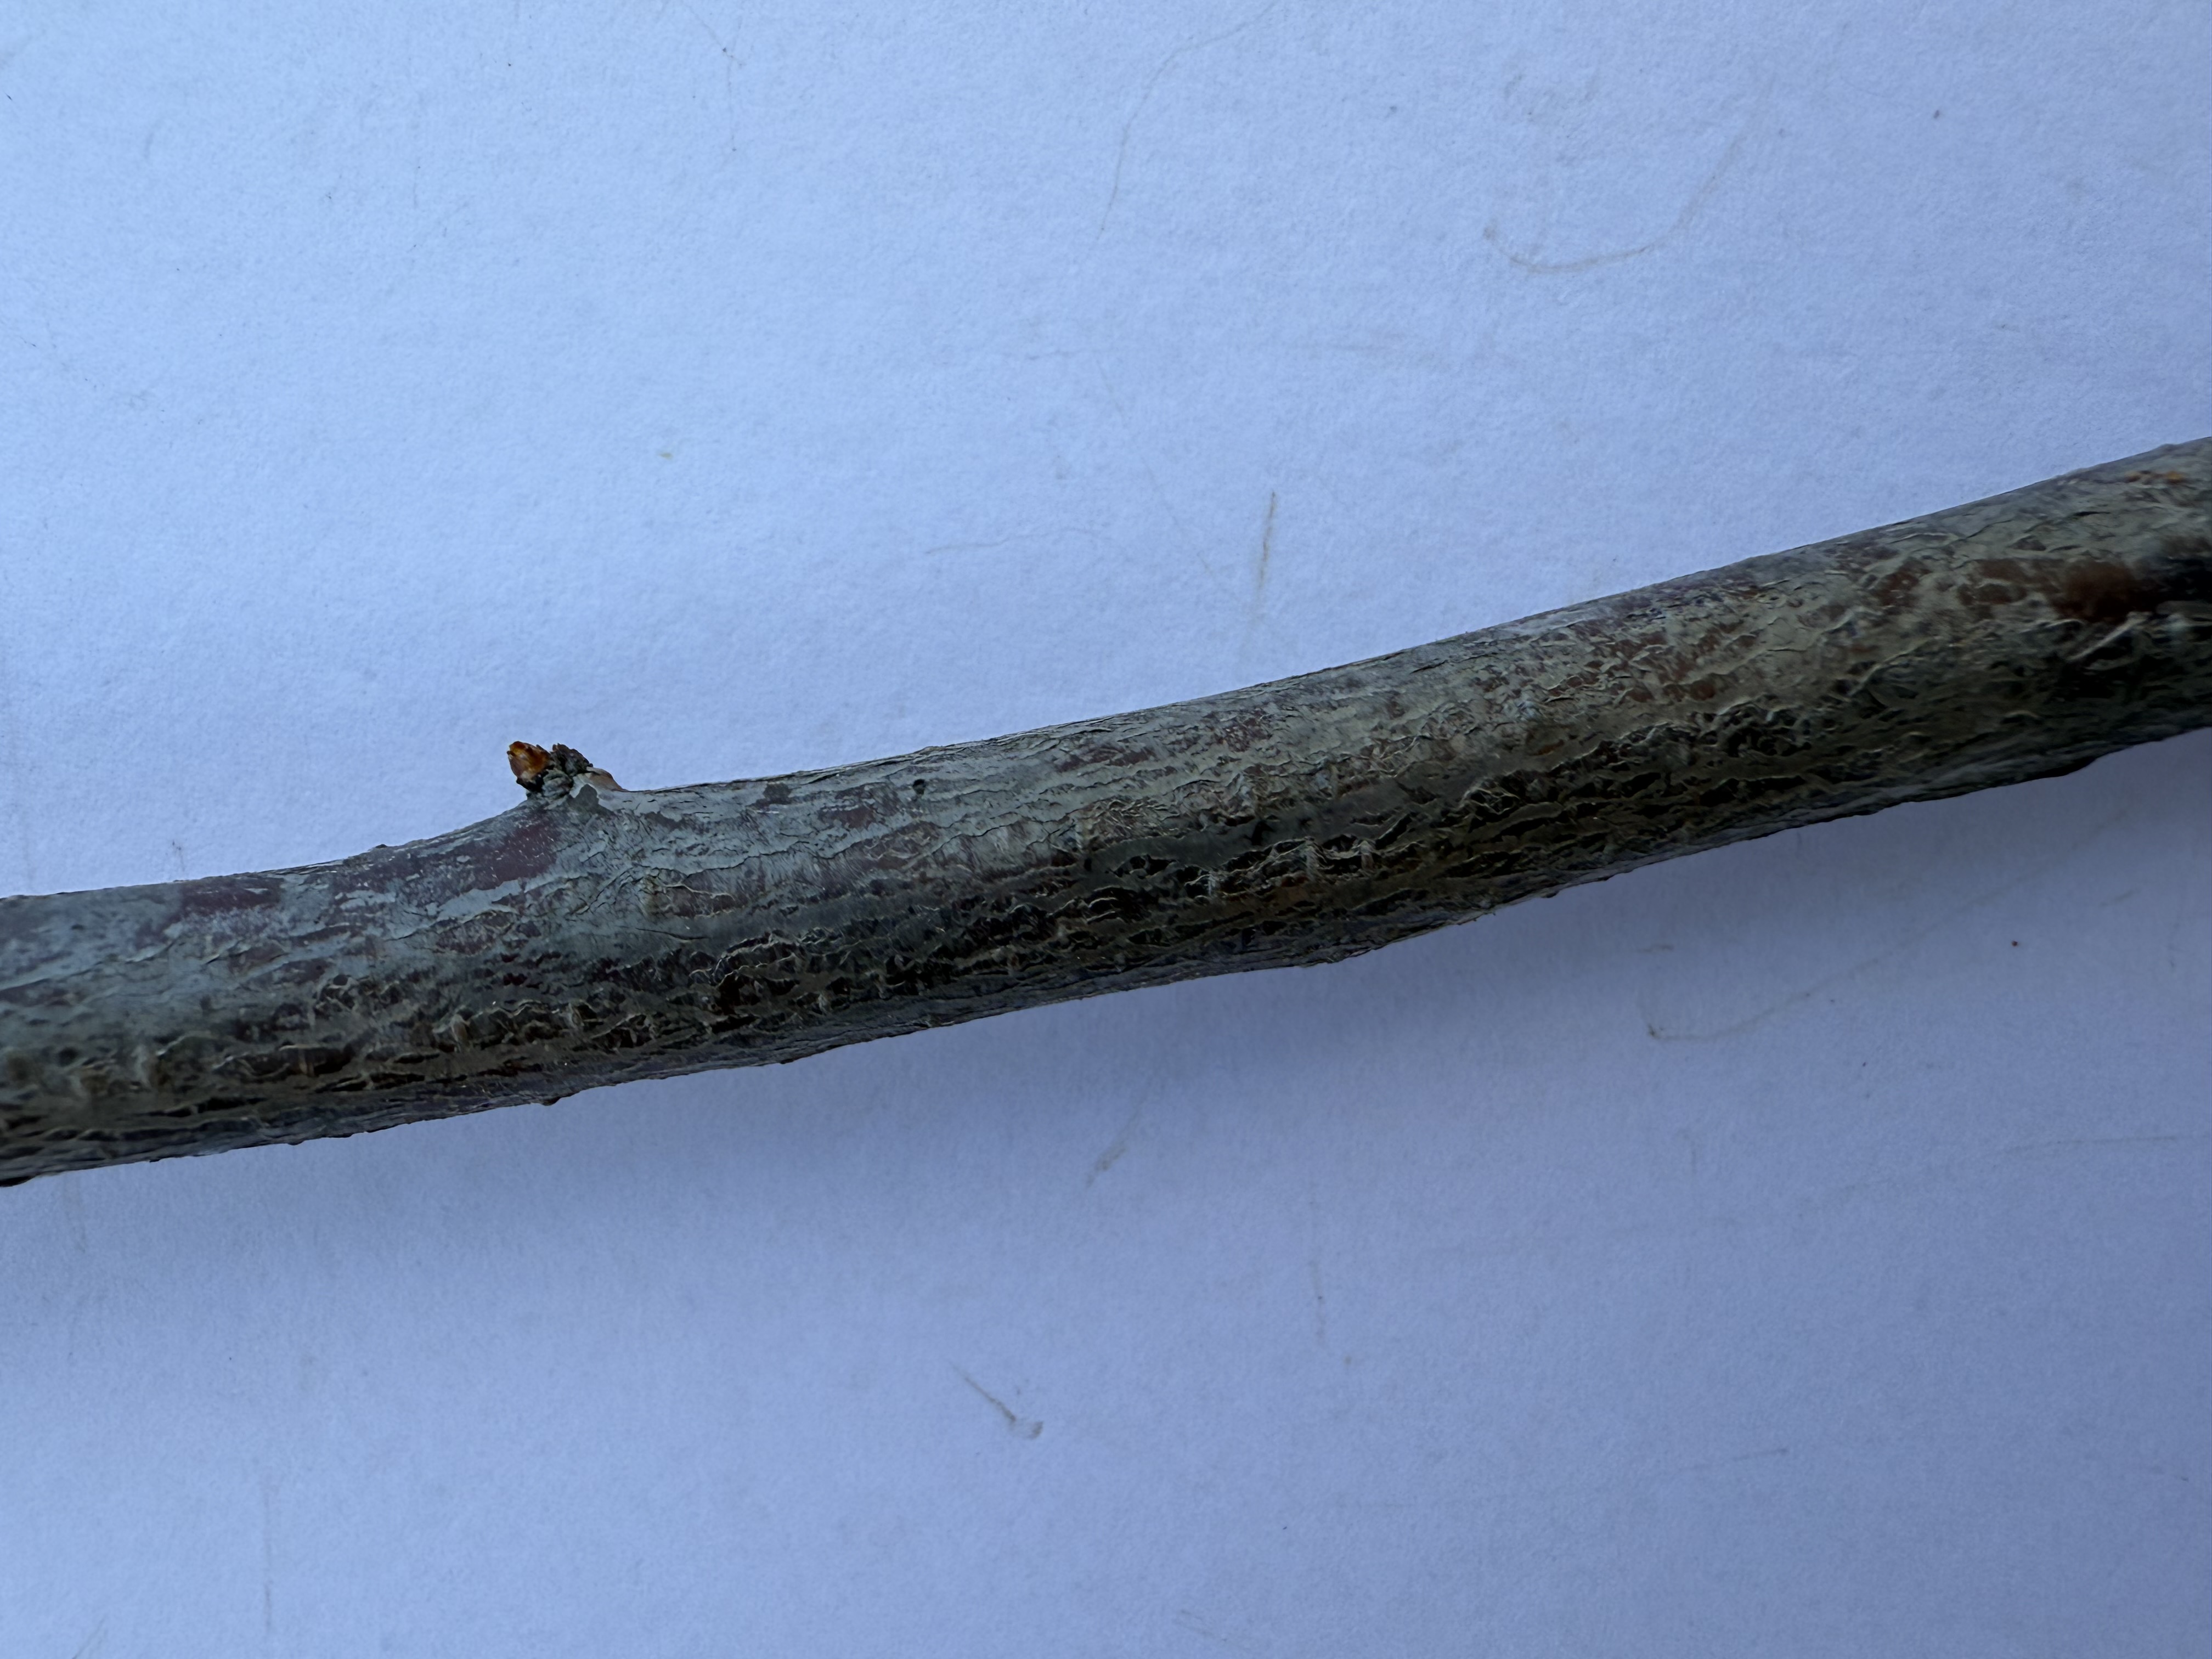
Variety: Angeleno Plum